Reformation in the Kingdom of Hungary

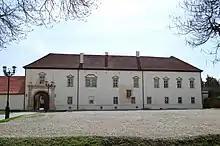
Transylvanian bishops' palace at Gyulafehérvár (Alba Iulia, Romania). It was confiscated in favor of the royal family after Bishop János Statileo died in 1542.

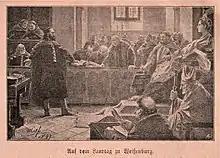
Johannes Honter at the 1542 Diet of Gyulafehérvár

The Catholic Bishop of Transylvania, János Statileo, died in 1542. The bishopric was left vacant, its revenues were confiscated and Queen Isabella established the new royal court at the bishops' castle in Gyulafehérvár (Alba Iulia, Romania). The Queen appointed vicars to administer the bishopric, but the vacancy left the Transylvanian Catholics without a potent leadership. After the Ottomans captured Esztergom in 1543, the archbishopric's see was transferred to Nagyszombat (Trnava, Slovakia) in Royal Hungary.